Göttingen station

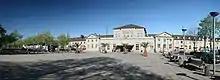
View from the forecourt

The station was largely destroyed by bombing during the Second World War. The station and the station hall were rebuilt in the postwar period in a simplified form with a redesigned facade. Göttingen was connected to the electrified rail network in 1963. In the 1960s, the station forecourt was rebuilt again and aligned for the requirements of motor traffic. The buses that previously stopped almost directly in front of the station have since operated from a central bus station to the south of the station building and a car parking area was built in front of the station. The first railway to Kassel, the section of the Hanoverian Southern Railway that ran via Dransfeld, was closed in May 1980.